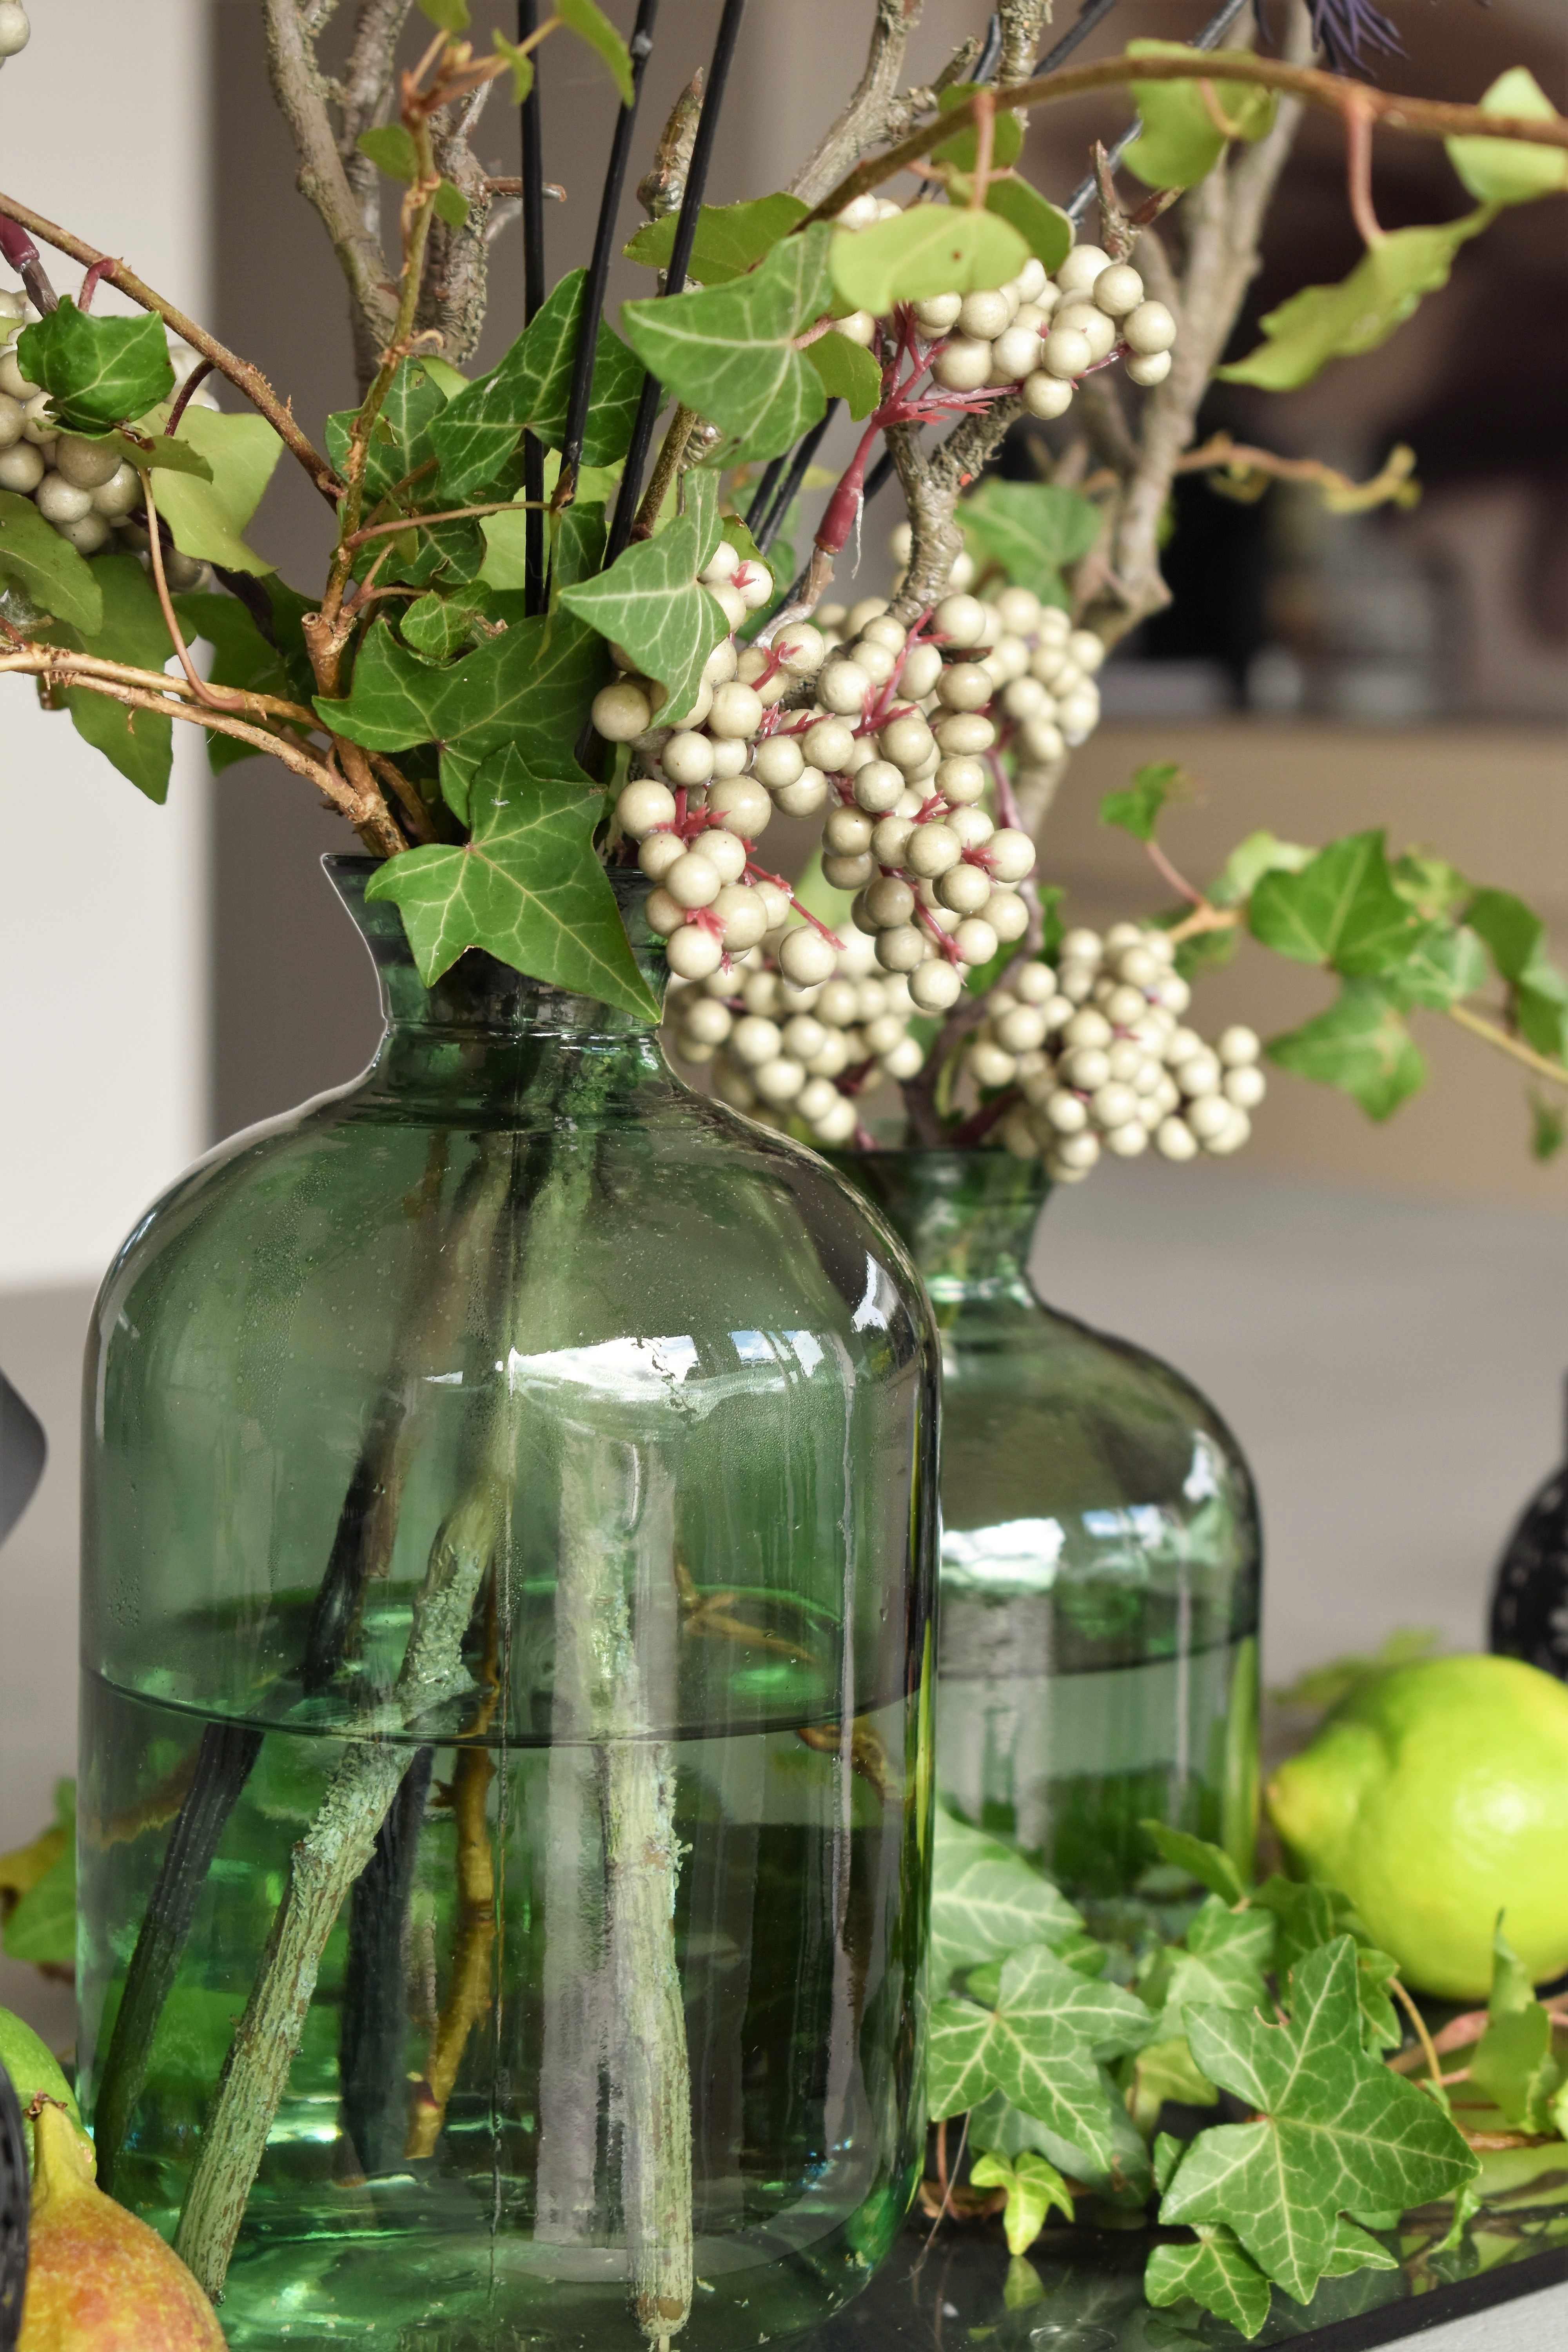
branch, blossom, plant, fruit, flower, bloom, glass, floral, vase, decoration, food, green, produce, ivy, deco, decorative, fruits, floristry, table decorations, flowering plant, floral design, centrepiece, land plant, flower arranging